Paul Du Chaillu

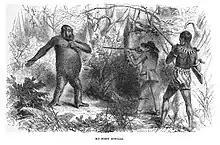
Drawing of Du Chaillu at close quarters with a gorilla

At the time, he was in great demand on the public lecture circuits of New York, London, and Paris. Although there were initial challenges of his accounts, they came to be accepted, although "Encyclopædia Britannica" speculated that "possibly some of the adventures he described as happening to himself were reproductions of the hunting stories of natives."